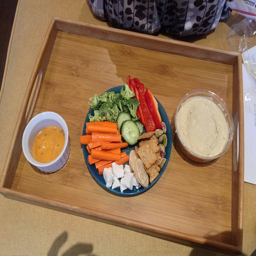
A snack tray of raw vegetables are served with 2 different things to dip them in.
a plate of food including carrots and broccoli
Food sitting on a plate with some dips to the side
A plate of fresh vegetables on a blue plate with two different kinds of dip next to it.
A wooden tray of food that includes hummus and vegetables.